Tribal Fusion

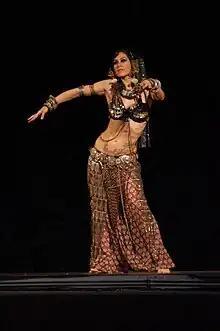
Rachel Brice

Tribal Fusion Dance is a branch of the American Tribal Style Belly Dance, or "ATS" movement. ATS, now known as Fatchance Bellydance, was popularized in the early 1990s by Carolena Nericcio, the director of Fat Chance Belly Dance. This style fused several different dance styles outside of the Belly Dance genre, and was a codification of her teacher Masha Archer's style.